Dunkard's Bottom, Virginia

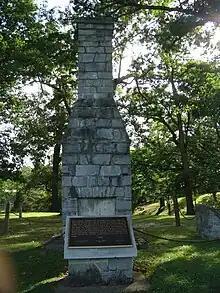
Chimney from the home of William Christian, built in 1772. The stones were relocated when the dam inundated the site, and this monument was erected at Claytor Lake State Park by the New River Historical Society and the Virginia Division of State Parks.

In spite of its strong start, within a few years residents started returning to Pennsylvania, discouraged by the harsh winters, isolation and growing tension with Native Americans in the area, who would steal corn from their fields at harvest time, leaving them with little food for the winter. Gabriel hunted to provide meat, however the Brethren were vegetarians and felt that hunting was contrary to their beliefs. In February 1750, Israel and Gabriel returned to Ephrata but were unable to persuade any new settlers to return with them to Virginia.